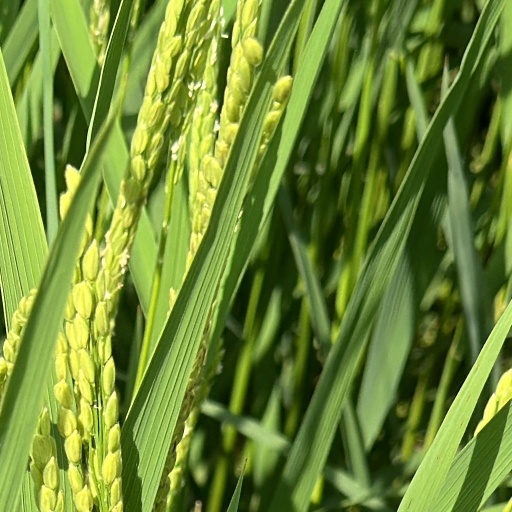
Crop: rice